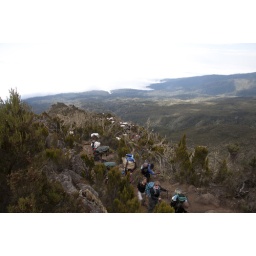
Only day 2 and beginning to get up above the cloud base